Describe the emotion expressed in this image:  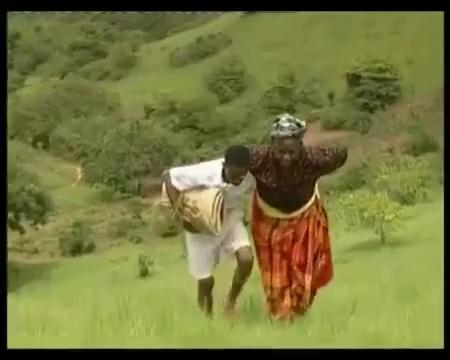
This person displays Pain, valence and arousal with low intensity.